Ernest Claes

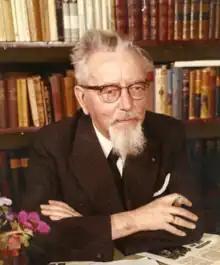

Andreas Ernestus Josephus Claes (24 October 1885 in Zichem – 2 September 1968 in Elsene) was a Belgian author. He is best known for his regional novels, including "De Witte" ("Whitey"), which was the source material for the first Flemish sound film: "De Witte" (1920). In 1980 it was remade as "De Witte van Sichem" by Robbe De Hert.